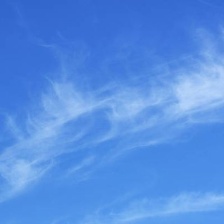
Cloud type: Cirrus